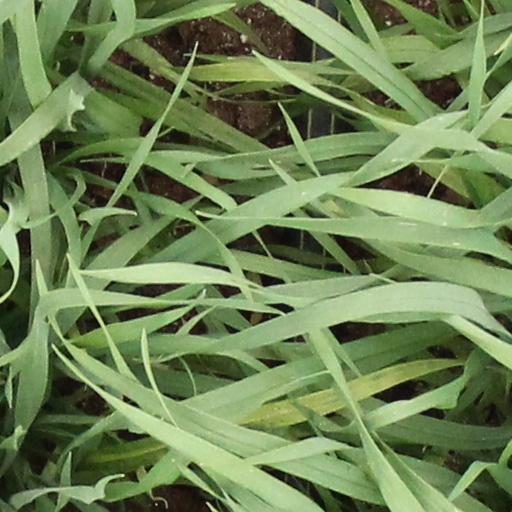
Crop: wheat